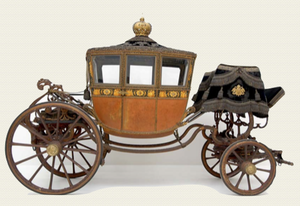
Le mariage de François-Joseph, empereur d’Autriche et de sa cousine germaine Élisabeth de Wittelsbach, dite Sissi, est célébré à Vienne le 24 avril 1854 en l’Église des Augustins. Contrairement aux mariages arrangés qui étaient la norme dans les familles régnantes à l’époque, le couple fait un mariage d’amour. Les festivités données en l’honneur du mariage impérial durèrent une semaine.